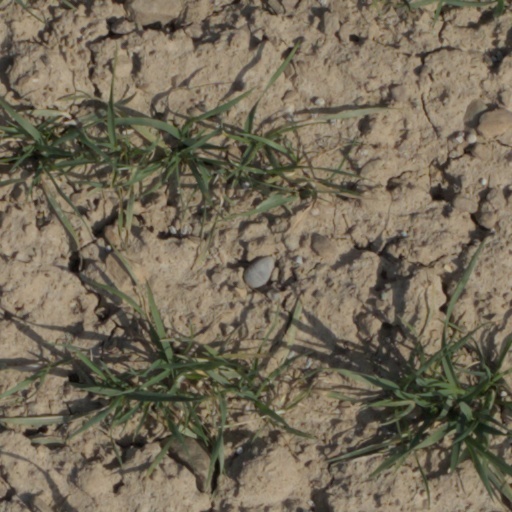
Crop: wheat